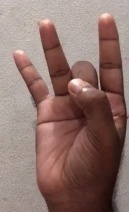
ASL sign: 8